Penglai Pier-2 light rail station

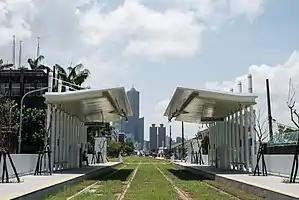

Penglai Pier-2 is a light rail station of the Circular Line of the Kaohsiung rapid transit system. It is located in Yancheng District, Kaohsiung, Taiwan.